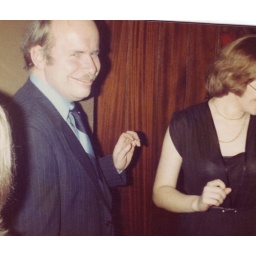
Jon Tait in lounge lizard mode ... Moira can't bear to look